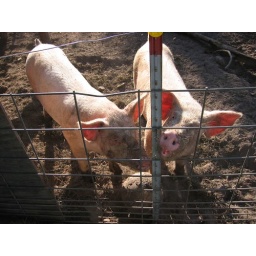
oink. Claire thinks pigs are gross, in a cute sorta way